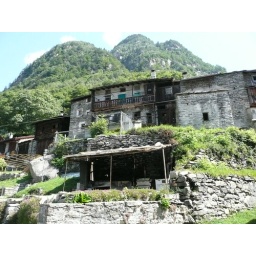
The mountain village of Savogno lies 1,000 feet above the valley floor and is accessible only on foot.